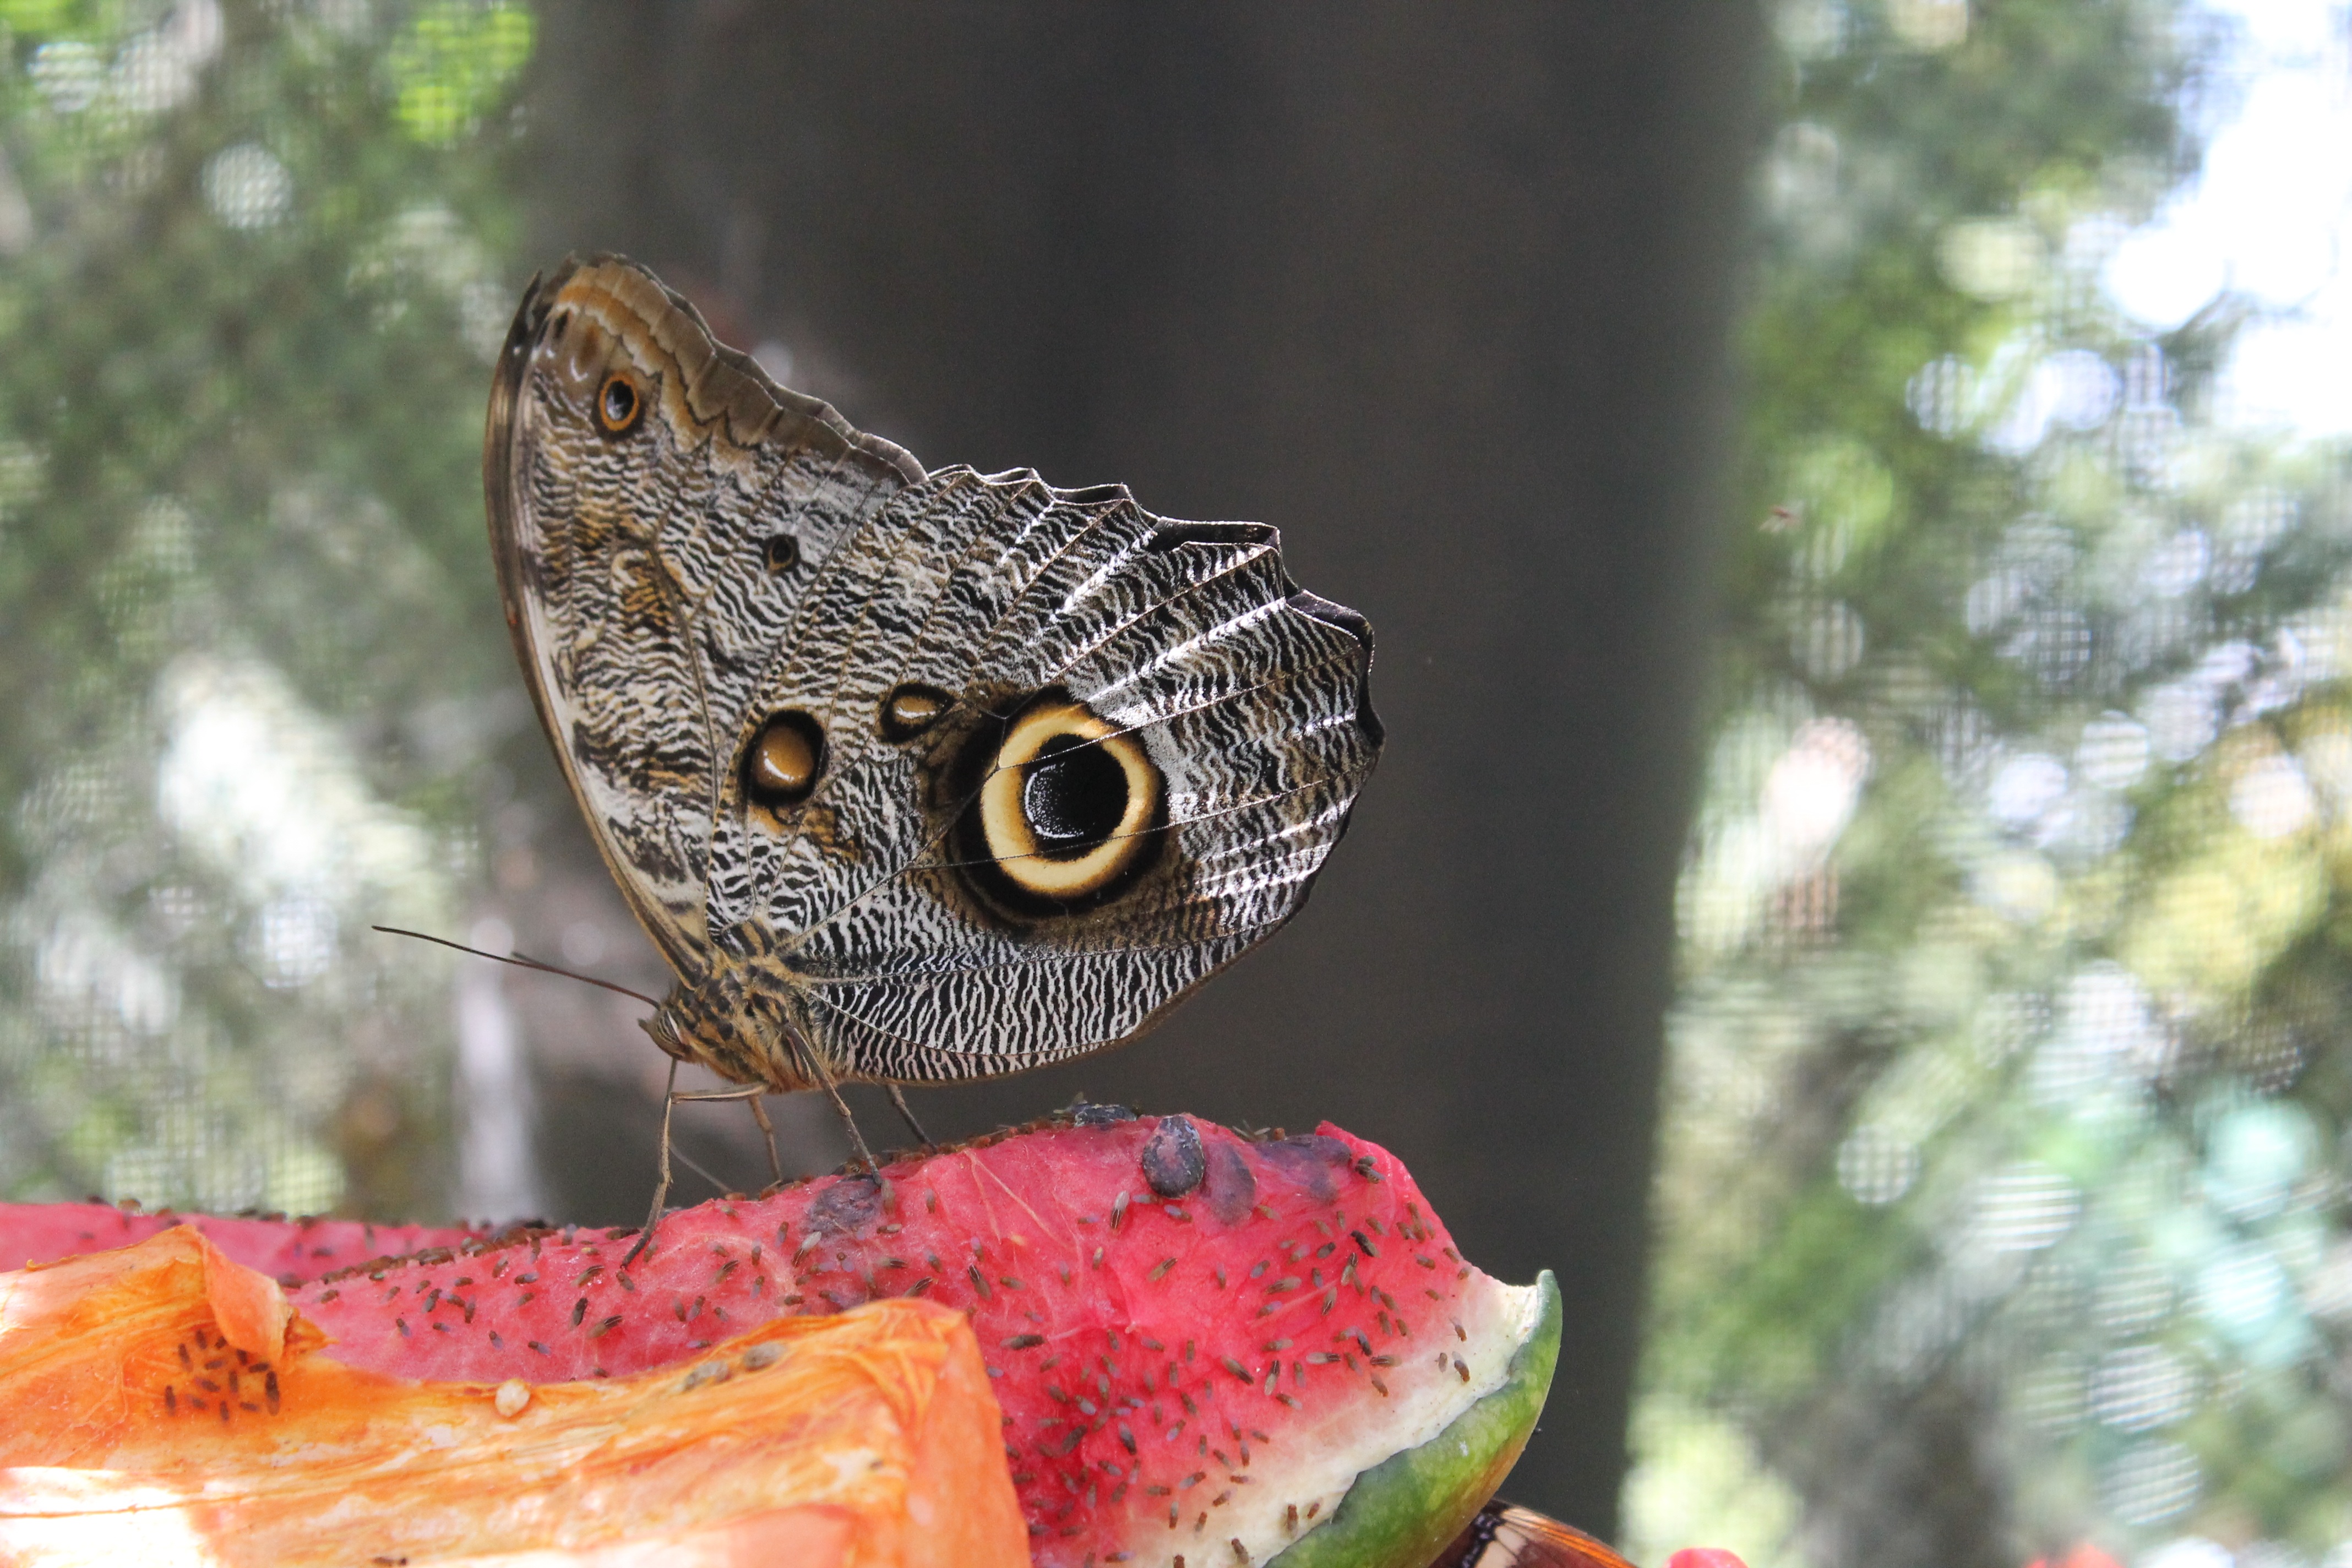
nature, leaf, flower, fly, insect, butterfly, fauna, invertebrate, close up, insects, macro photography, moths and butterflies